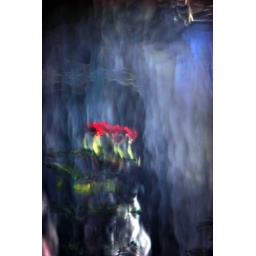
rose in wind in old plate glass window